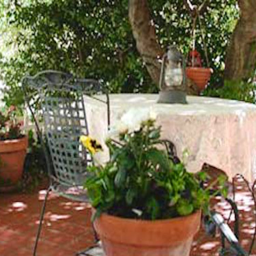
outside dining area on the private patio